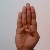
The image shows a hand gesture representing the letter 'B' in Indian Sign Language.